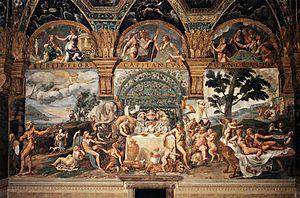
Giulio di Pietro di Filippo de Gianuzzi, dit Giulio Pippi, puis Giulio Romano, connu en France sous le nom francisé de Jules Romain, né à Rome vers 1492 ou 1499 et mort à Mantoue le 1ᵉʳ novembre 1546, est un peintre, architecte et décorateur italien.
Le palais Te est une demeure située au sud de Mantoue, construite entre 1525 et 1536, et exemplaire du style maniériste primitif en architecture. Il fut commandé à l'architecte Giulio Romano par le fils d'Isabelle d'Este, Frédéric II, marquis puis duc de Mantoue.